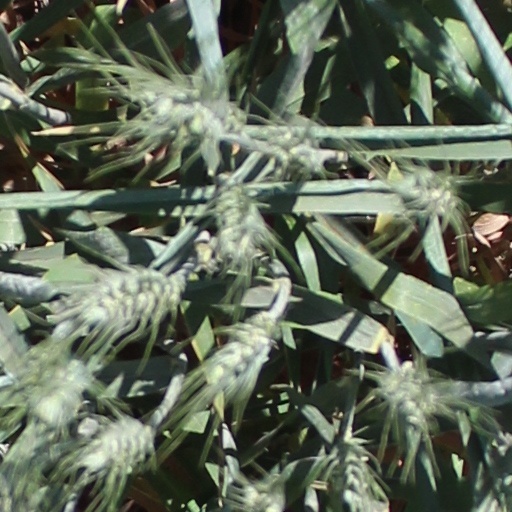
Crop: wheat